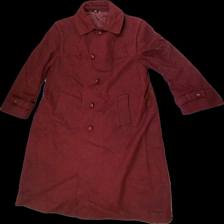
View: front
Type: Robe
Category: Ladies
Brand: Kappahl
Colors: Red
Material: 60%wool 30%polyester 10%nylon
Cut: Regular
Season: Winter
Price range: 150-250
Recommended usage: Export